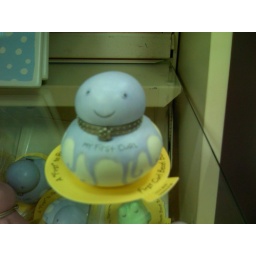
I saw this cute octopus keepsake box in Hallmark. I would've bought it in a heartbeat if I had a baby ;)